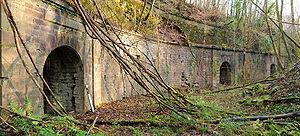
Le fort de Roppe, nommé brièvement fort Ney, est un ouvrage faisant partie des fortifications de l'Est de la France du type Séré de Rivières construit entre 1875 et 1877. Il fait partie intégrante de la place forte de Belfort.
Un abri-caverne est un élément de fortification du Système Séré de Rivières construit après la guerre franco-prussienne de 1870.